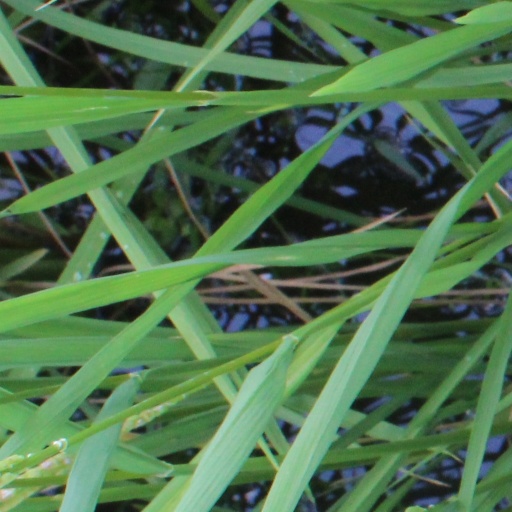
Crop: rice